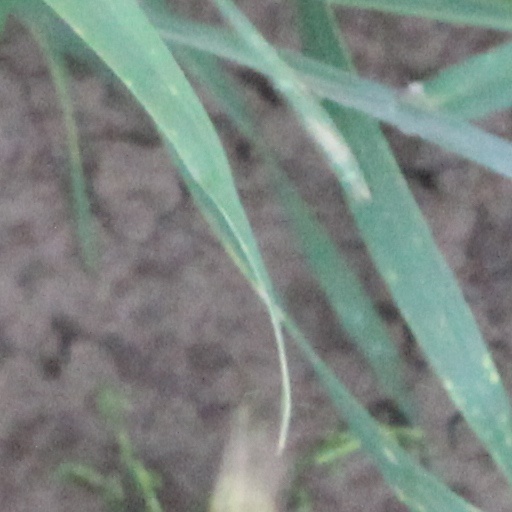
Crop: wheat